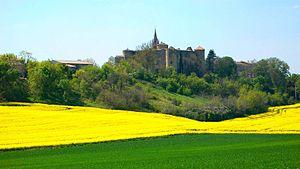
Vue du château de Montmaur depuis la colline des 3 moulins. (11320)
Montmaur est une commune française située dans le département de l'Aude en région Occitanie.